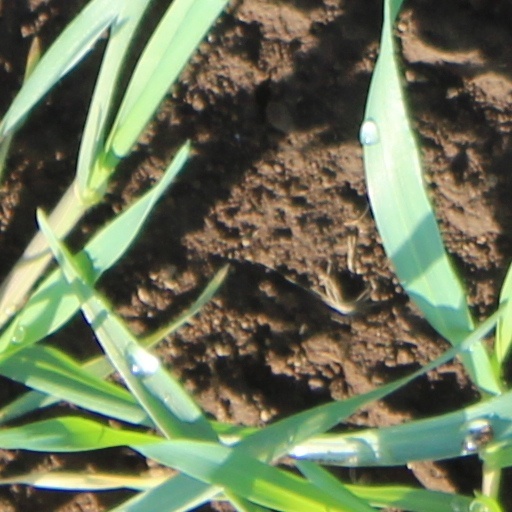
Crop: wheat